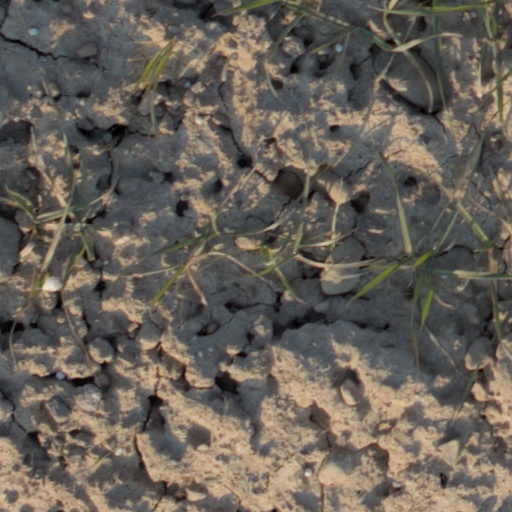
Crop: wheat